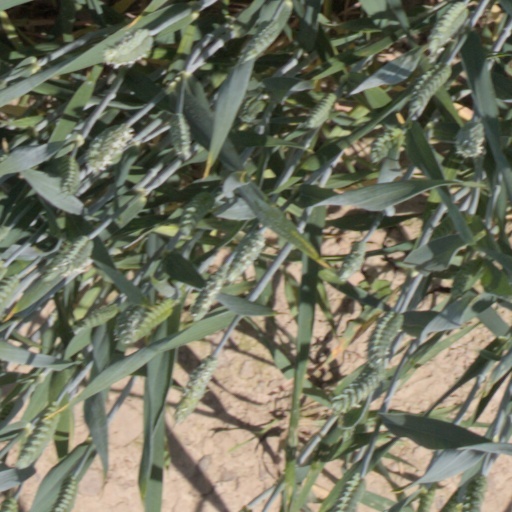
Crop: wheat